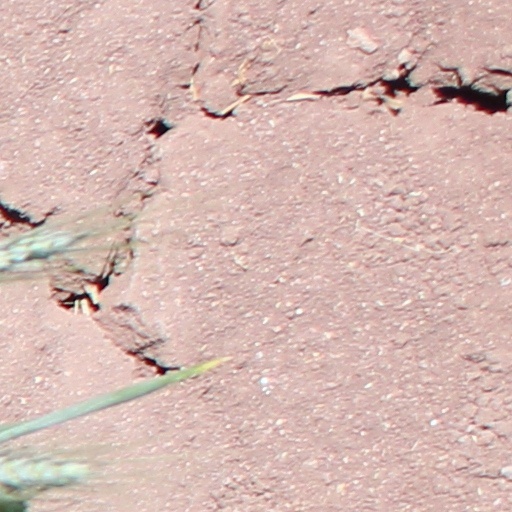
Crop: wheat